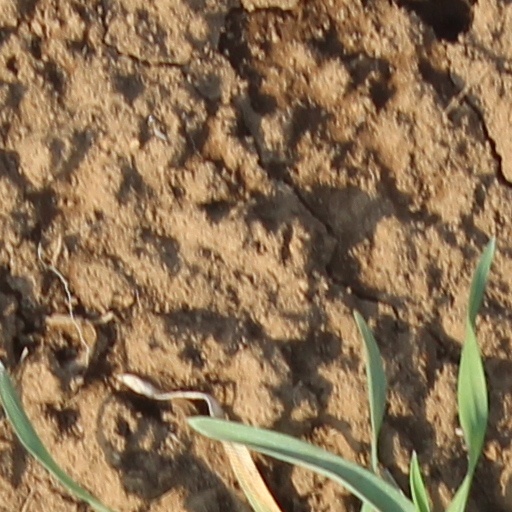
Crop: wheat